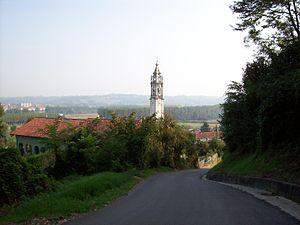
Cantarana est une commune italienne de la province d'Asti dans la région Piémont en Italie.